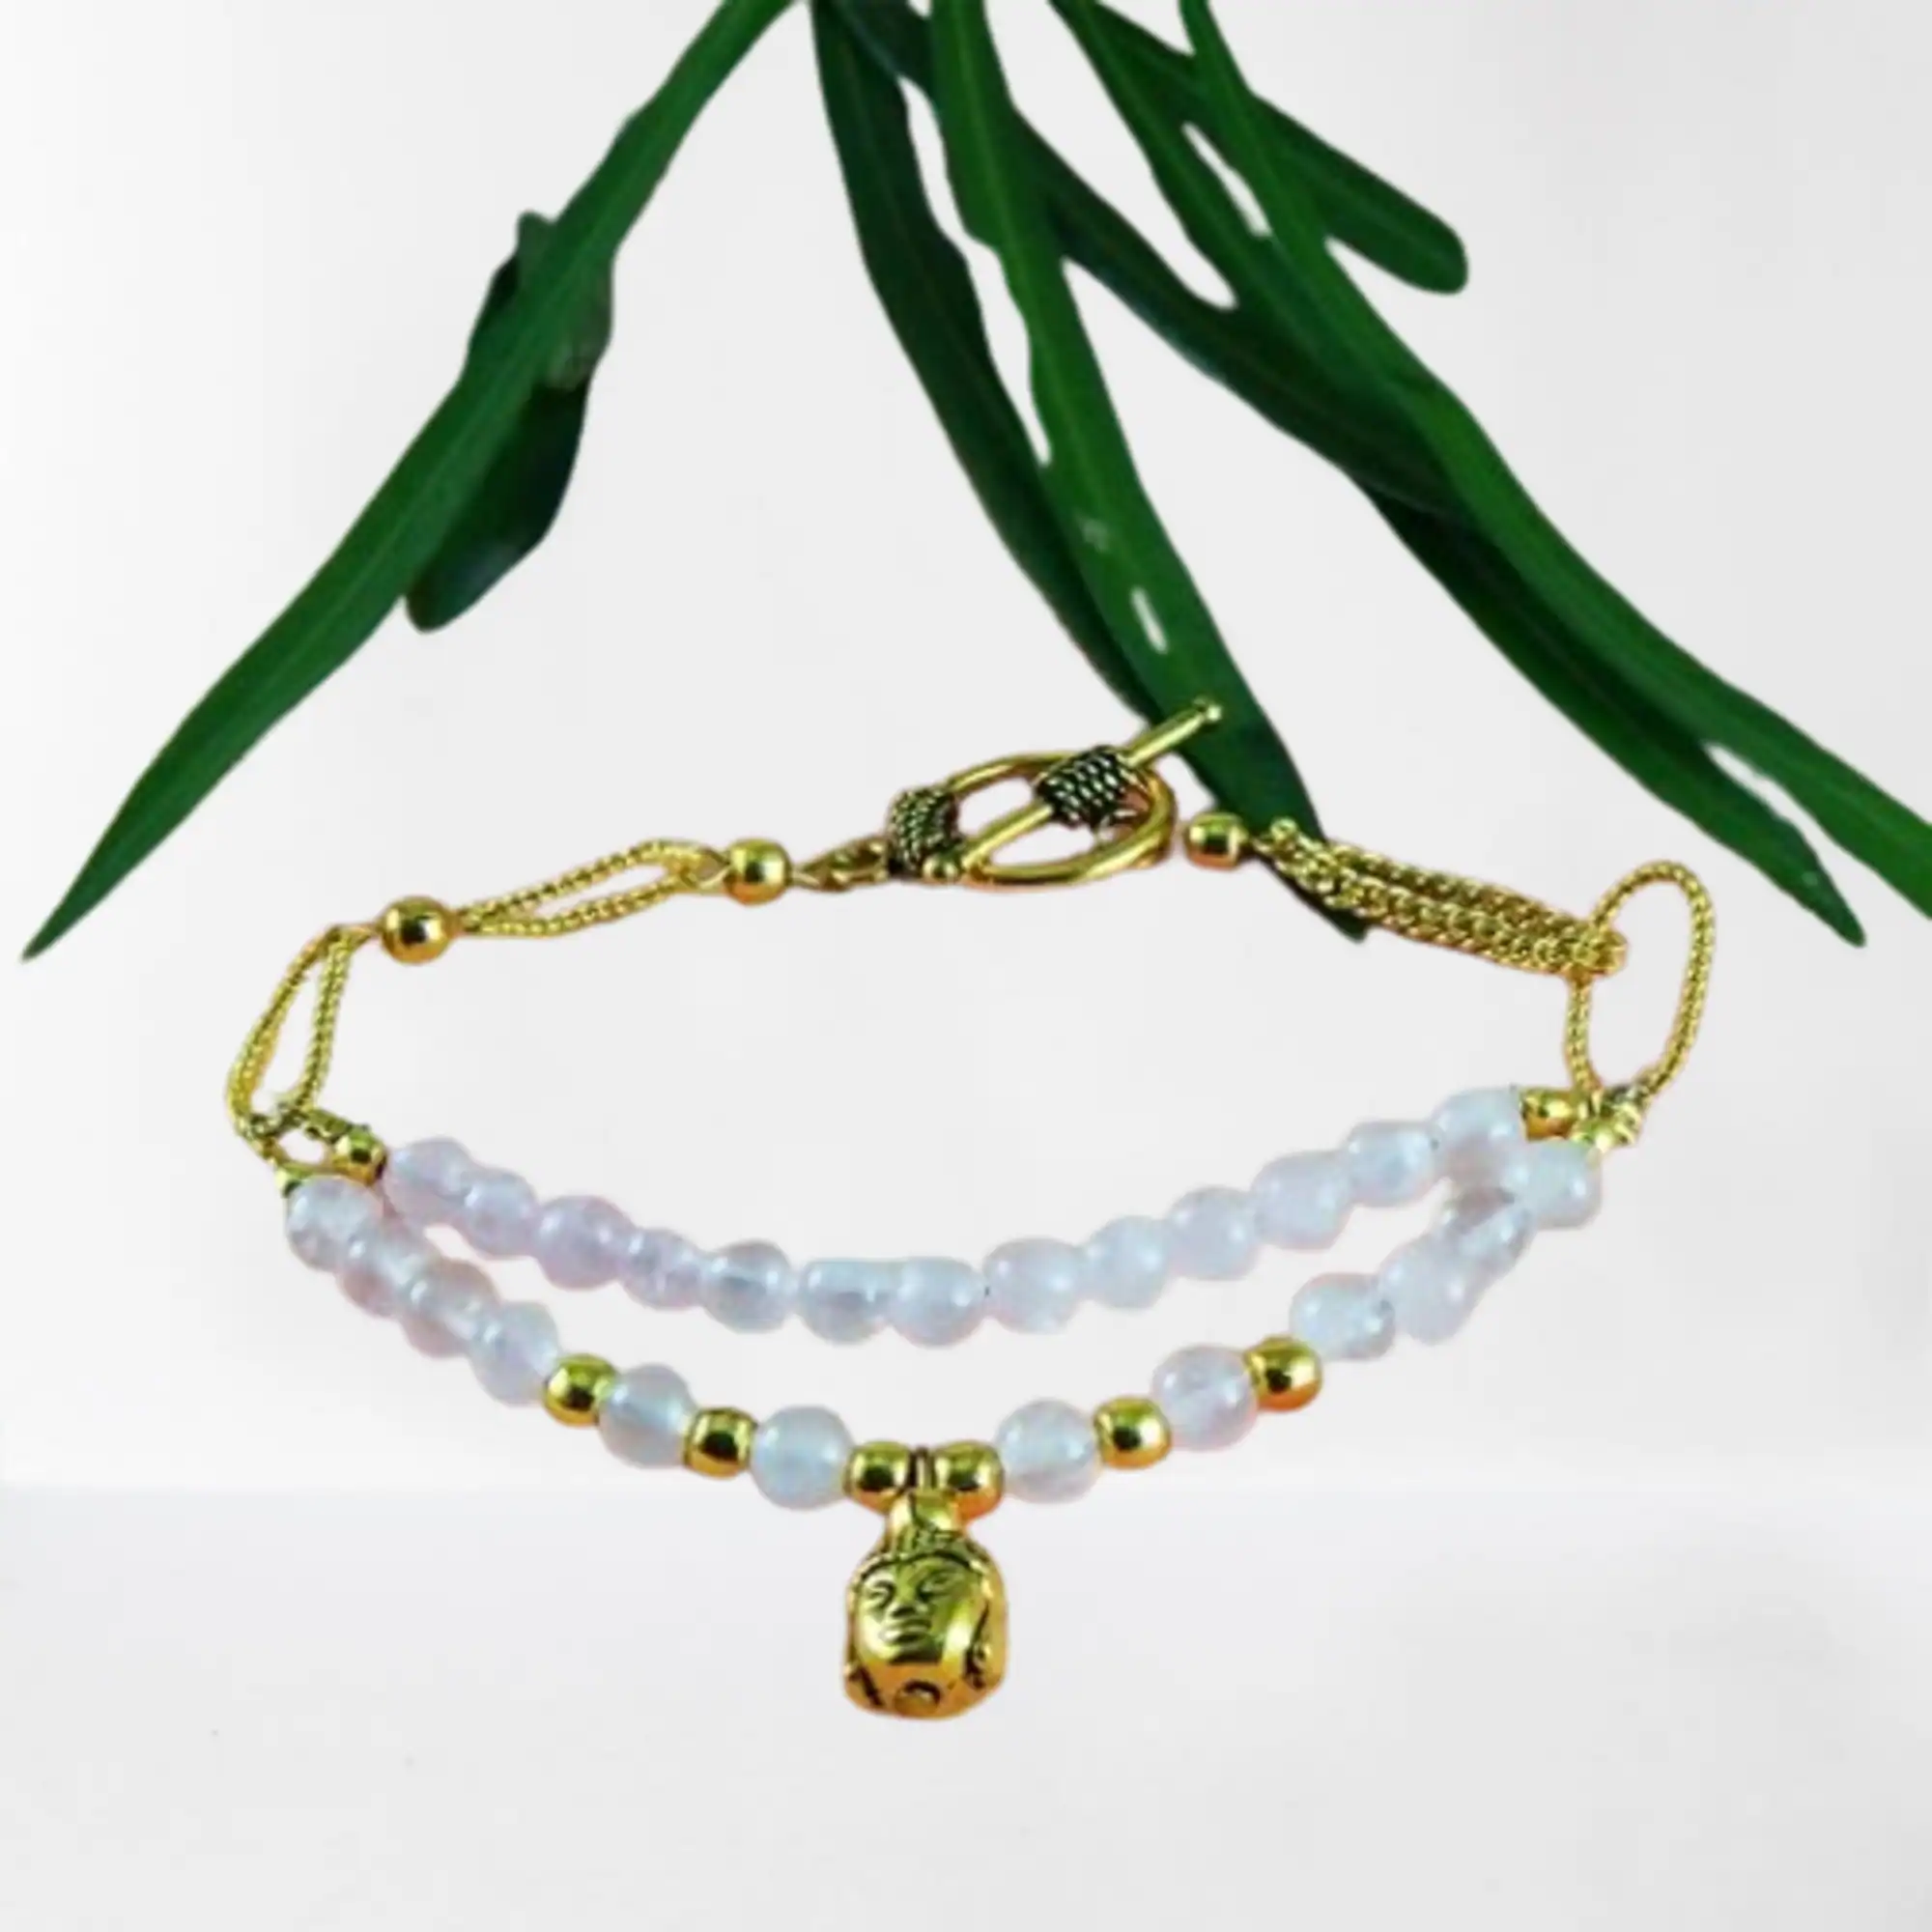
Jaya Vision Enterprises Gemstone Rose Quartz 6mm round Beads & Gold Chain Bracelet
Type: Bracelets
Brand: JAYA VISION ENTERPRISES
Price: Rs. 600
 Rose Quartz Bracelet for Heart Chakra.Rose Quartz Beads with Gold Polish Copper metal beads & Chain.Rose Quartz activates and balance heart chakra. It is important for emotional healing & balance, increasing positive energy, reducing stress and increasing self confidence.Helps in Alzheimer's diseases, Fatigue,  Infertility, Kidneys, Lungs, Migraine, Neck, Pain, PTSD, Shingles, Skin.